Barry University

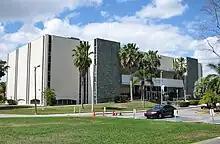
Monsignor William Barry Memorial Library

Barry University's main campus is in Miami Shores, Florida. While the main campus is in Miami Shores, Barry University offers several continuing adult education classes at other locations in Florida. Barry University has a campus in Orlando containing the Dwayne O. Andreas School of Law.